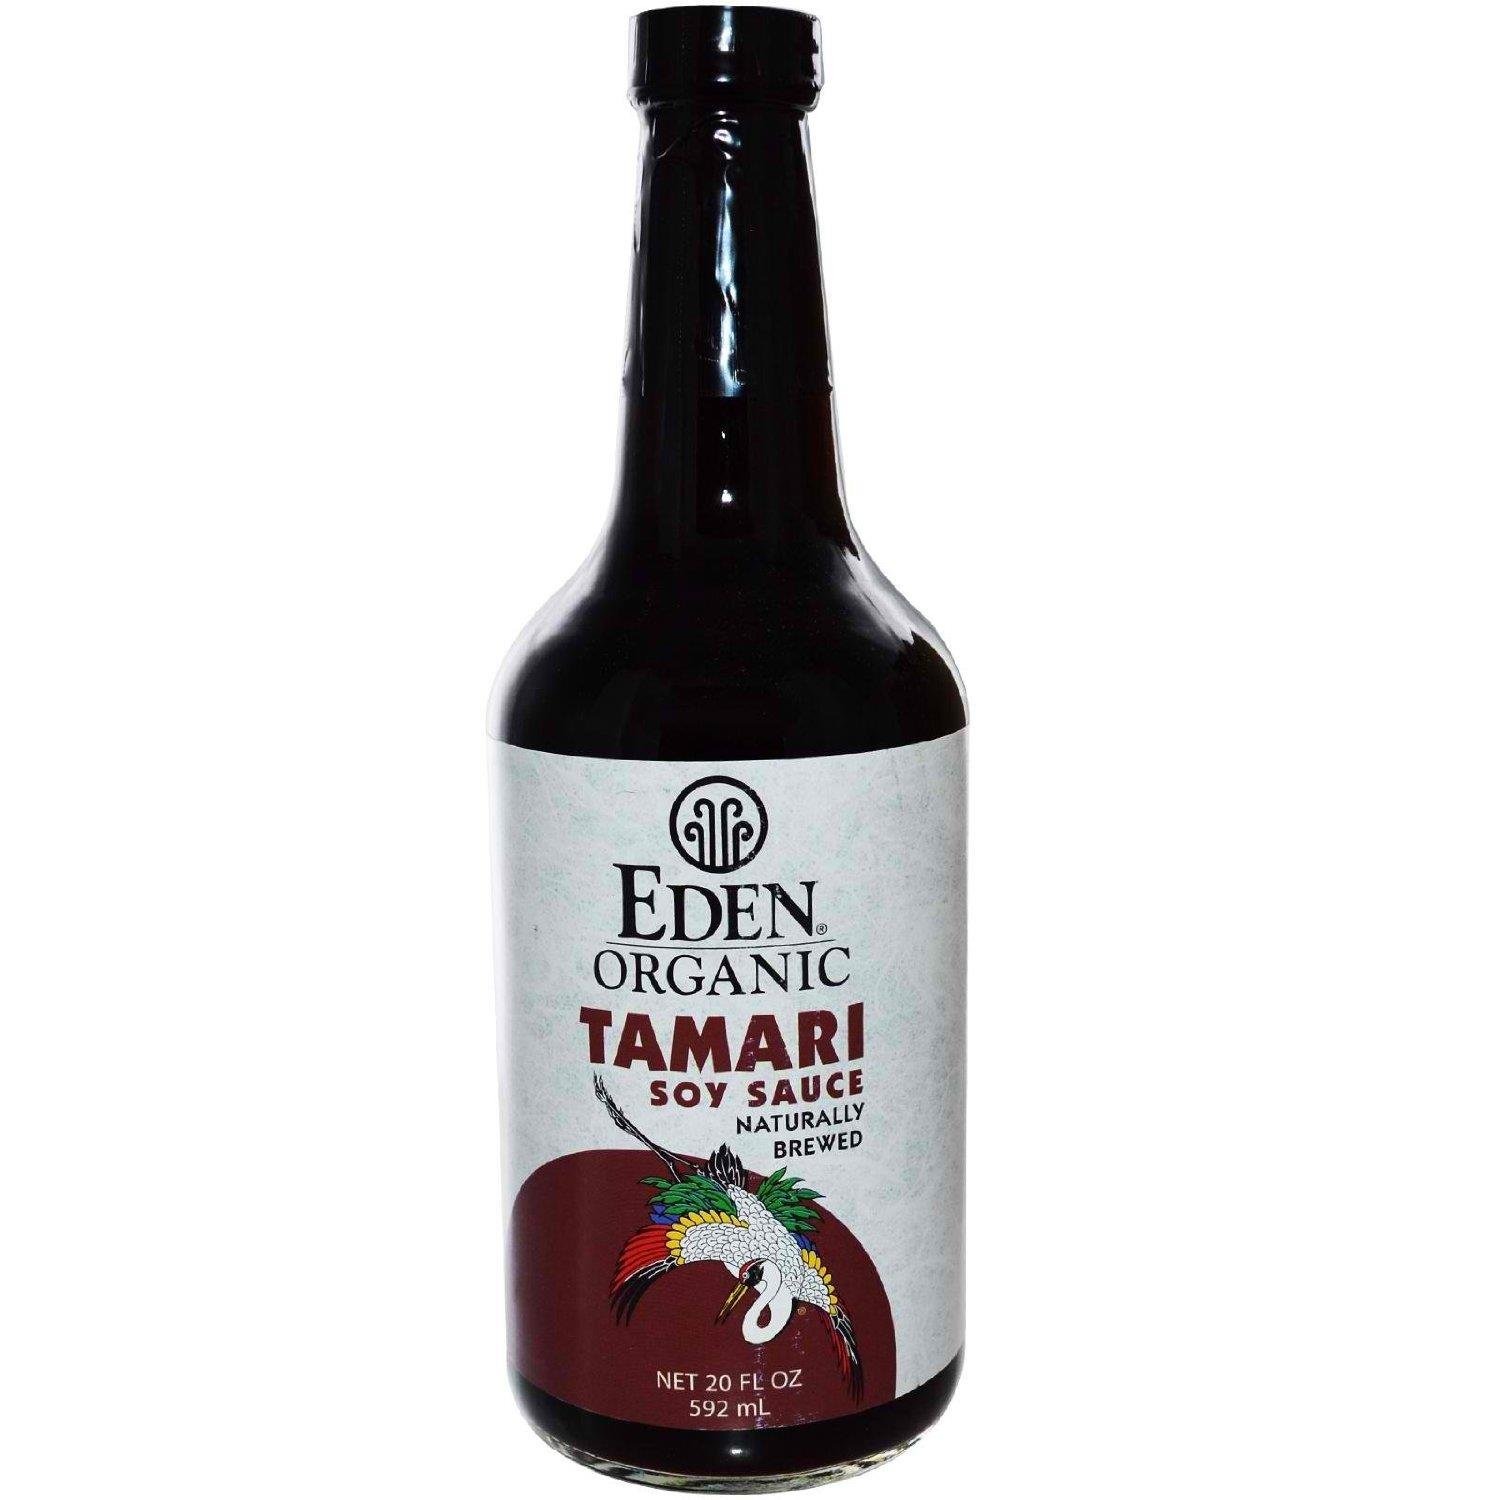
Item Name: Organic Tamari Soy Sauce 20 Ounces (Case of 12)
Bullet Point 1: 20 Ounces
Bullet Point 2: Serving Size:
Product Description: A naturally fermented gluten-free soy sauce made from whole U.S.A. Non-GMO organic soybeans. A food seasoning and condiment. Tamari is best for longer cooking, commercial food production, and bolder flavor.
Value: 240.0
Unit: Oz

Price: 16.69